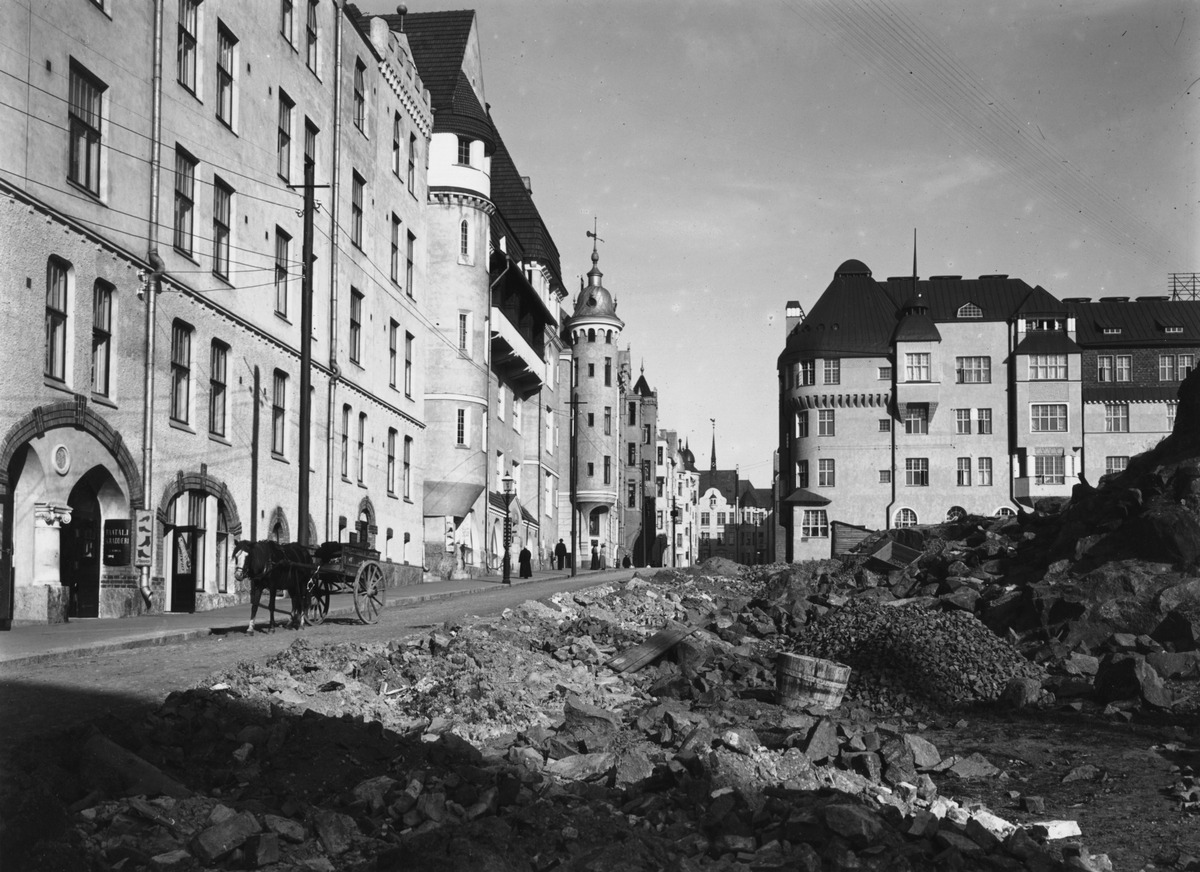
Luotsikatu 3, 5, 7 - Katajanokankatu 3
sisällön kuvaus: Luotsikatu 3, 5, 7 - Katajanokankatu 3. mustavalkoinen
Kuvaaja: Wasastjerna, Nils Jakob, valokuvaaja
Ajankohta: kuvausaika 1905
Paikka: Suomi, Uusimaa, Helsinki, Katajanokka Helsinki, Luotsikatu 3, 5, 7. Katajanokankatu 3
Aiheet: hevosajoneuvot, rakennustyöt, jalankulkijat